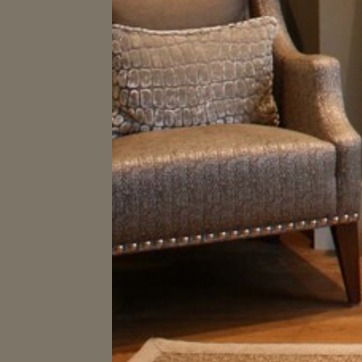
Material: fabric